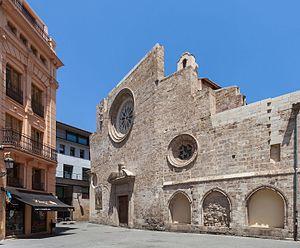
L'église de Sainte Catalina est une des églises gothiques valenciennes de la ville de Valence. Elle est située dans le quartier de la cathédrale, sur l'actuelle place Lope de Vega, à l'emplacement d'une ancienne mosquée. Au XIIIᵉ siècle elle a acquis le rang de paroisse. Elle dispose de trois nefs, avec des contreforts latéraux. Sa tour baroque est très emblématique.